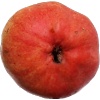
Label: Pear Red 1